Rhode Island Rams women's ice hockey

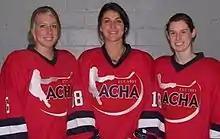
Jolene Rambone (center) captained the 2010 ACHA Women's Select Team

Since 2011, the ACHA has supplied players for the U.S. National University Select Women's Team, which competes at the World University Games women's hockey tournament, held biennially and as part of the multi-sport event for college and university student-athletes. Five different Rhode Island players have been picked for Team USA a total of six times. The 2013 contingent, including defenseman Lauren Hillberg and forwards Alisha DiFilippo and Cassie Catlow, made history as members of the just the second American squad in history to win a WUG medal by taking the bronze (a men's Team USA also won bronze in 1972, although they did so by finishing third in a three-team tournament), and the first group of women or men to do so since the ACHA began stocking the teams, an era that began in 2001 on the men's side. Both DiFilippo and Catlow scored in one of the team's biggest wins, a 4–2 victory over a Russian squad featuring Anna Prugova, Yekaterina Nikolayeva, Anna Shukina, and several others who have played for the senior Russia women's national ice hockey team. Catlow, in particular, starred during the tournament, posting two goals and four assists in seven games to finish tied for second on the squad in scoring.